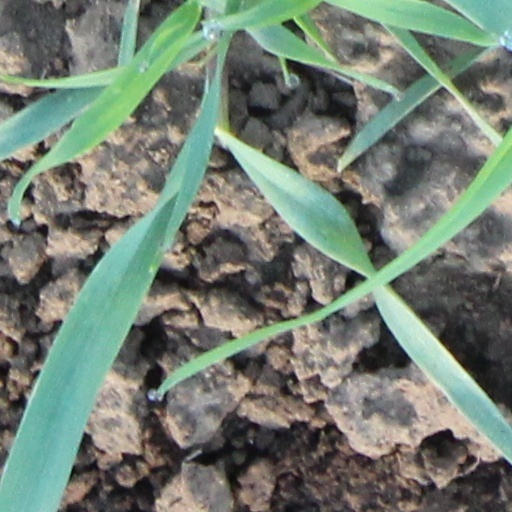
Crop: wheat